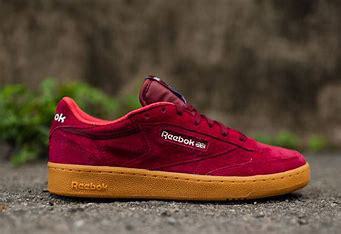
Brand: Reebok
Model: Club C 85